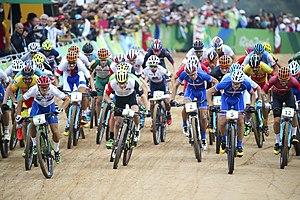
VTT cross-country masculin aux Jeux olympiques d'été de 2016 Português: Ciclismo nos Jogos Olímpicos de Verão de 2016 - cross-country dos homens